Motorola Mobility

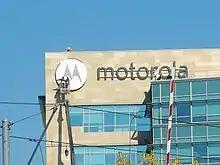
The installation of the 2013–2014 Motorola Mobility logo near the main Google campus, following Google's purchase. The office on the photo has since been closed.

On November 17, 2011, Motorola Mobility announced that its shareholders voted in favor of the company's acquisition by Google for $12.5 billion. The deal received regulatory approval from the United States Department of Justice and the European Union on February 13, 2012. The deal received subsequent approval from Chinese authorities and was completed on May 22, 2012. Alongside the completion of the acquisition, Motorola Mobility's CEO Sanjay Jha was replaced by Dennis Woodside, a former senior vice president at Google.